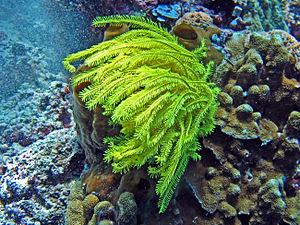
Comaster est un genre de crinoïde de la famille des Comasteridae.